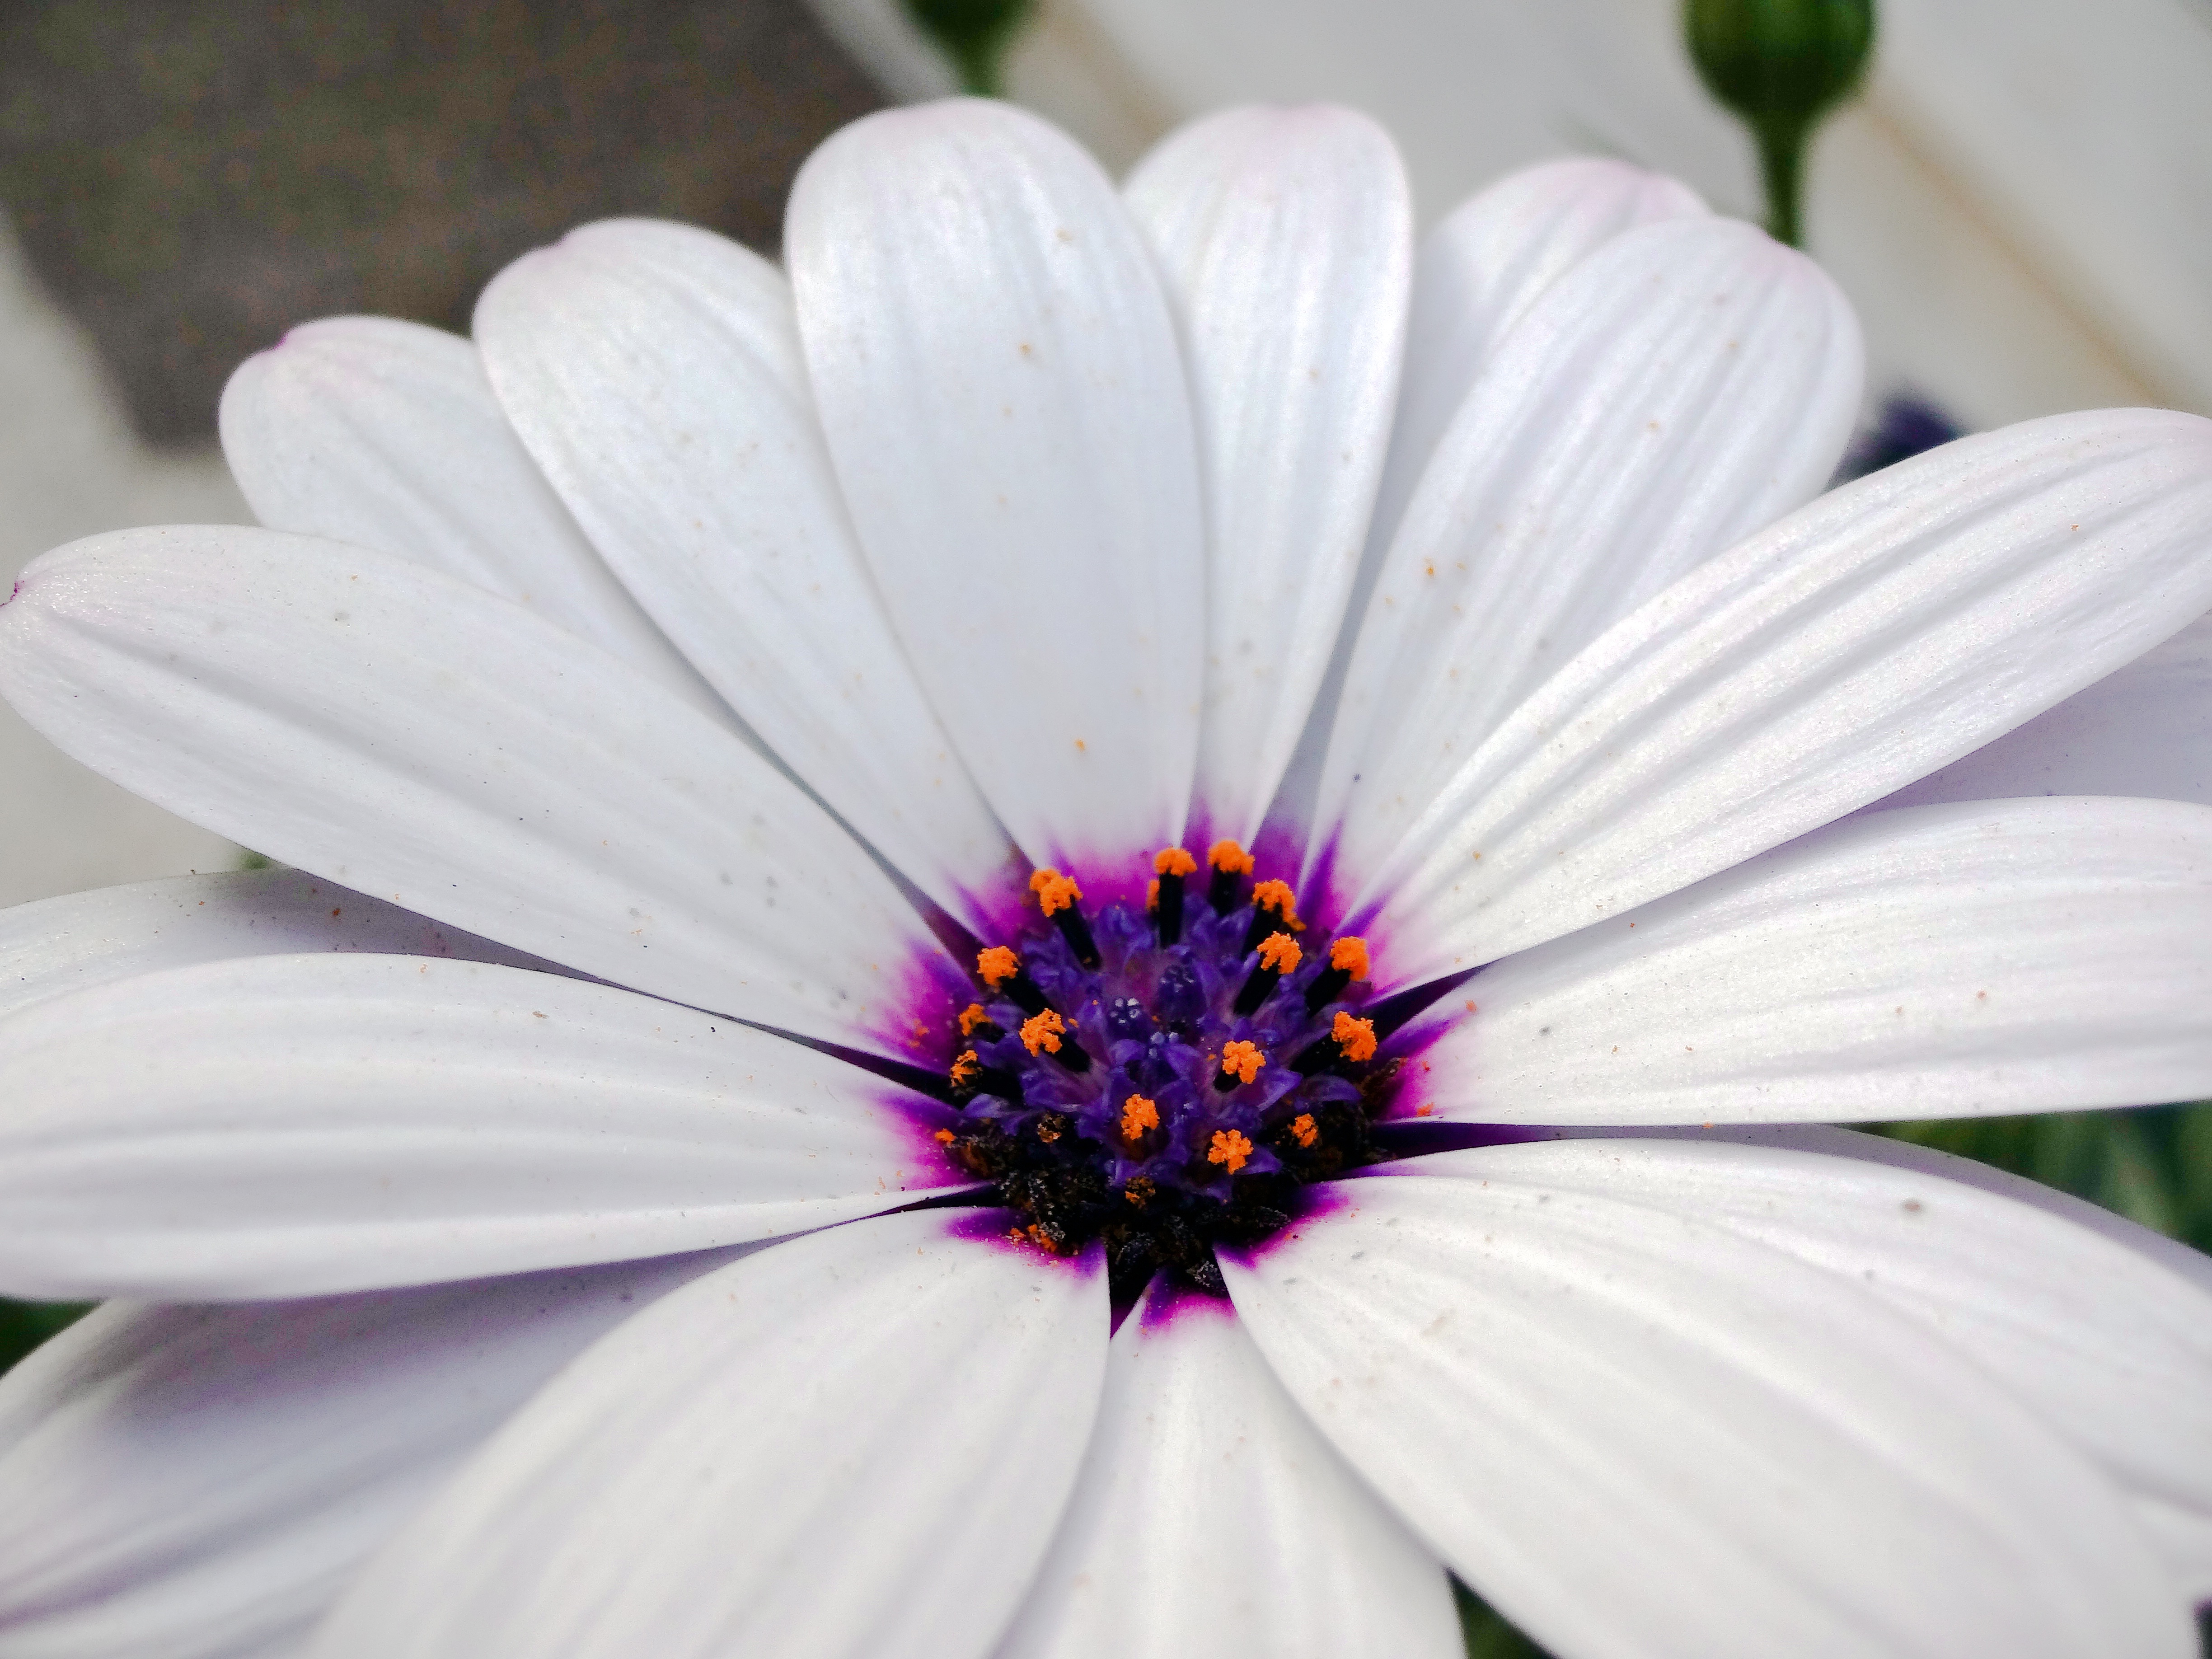
nature, blossom, plant, white, photography, flower, purple, petal, daisy, botany, garden, pink, flora, close up, violet, macro photography, flowering plant, daisy family, oxeye daisy, plant stem, land plant, garden cosmos